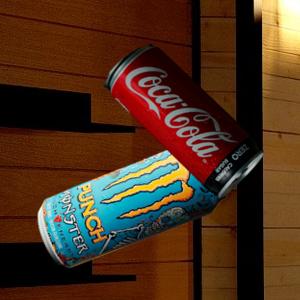
Label: cans